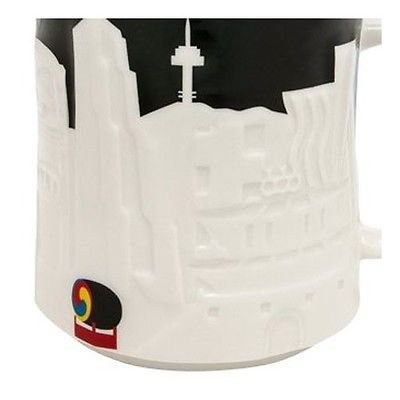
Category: mug